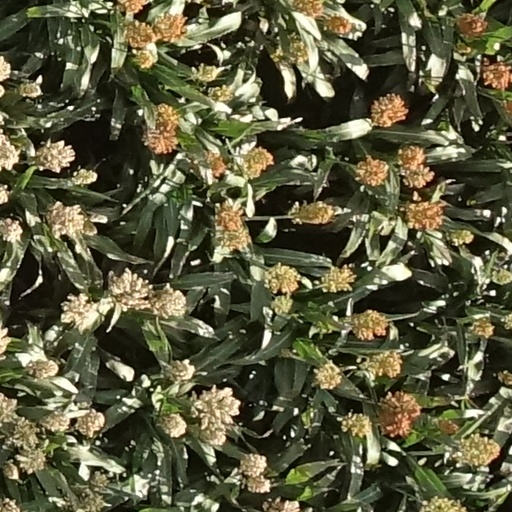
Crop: sorghum